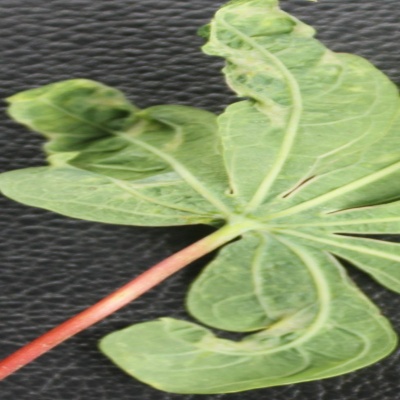
Crop: Cassava
Condition: mosaic